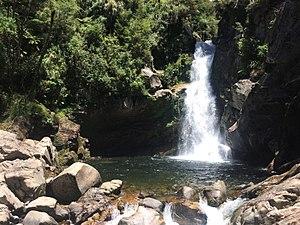
Le parc national Abel Tasman est un parc national situé sur la pointe nord-ouest de île du Sud de la Nouvelle-Zélande. Fondé en 1942, il est le plus petit des parcs nationaux du pays, avec seulement 237 km² de superficie. Il est nommé en honneur de l'explorateur Abel Tasman, qui devient en 1642 le premier Européen à voir la Nouvelle-Zélande.